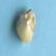
Maize quality: Bad